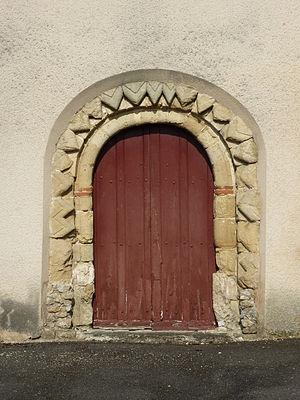
Portail de style roman - Église Saint-Bald de Pavant. (département de l'Aisne , région Picardie).
Pavant est une commune française située dans le département de l'Aisne, en région Hauts-de-France.